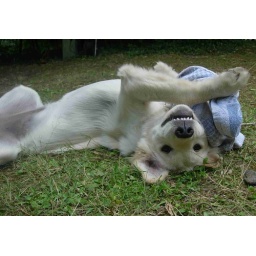
Alix is a female golden retriever and a service dog in training. Picture taken by her foster family.